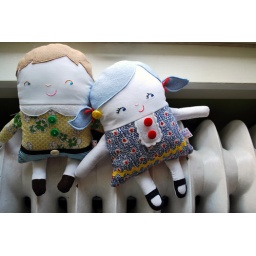
blue hair doll & tan hair boy in feedsack